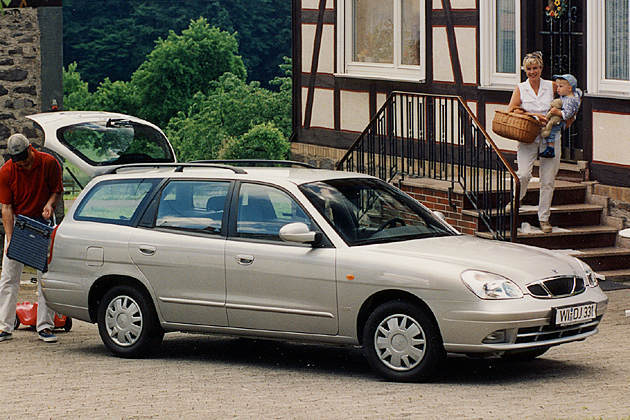
Car model: 2002 Daewoo Nubira Wagon